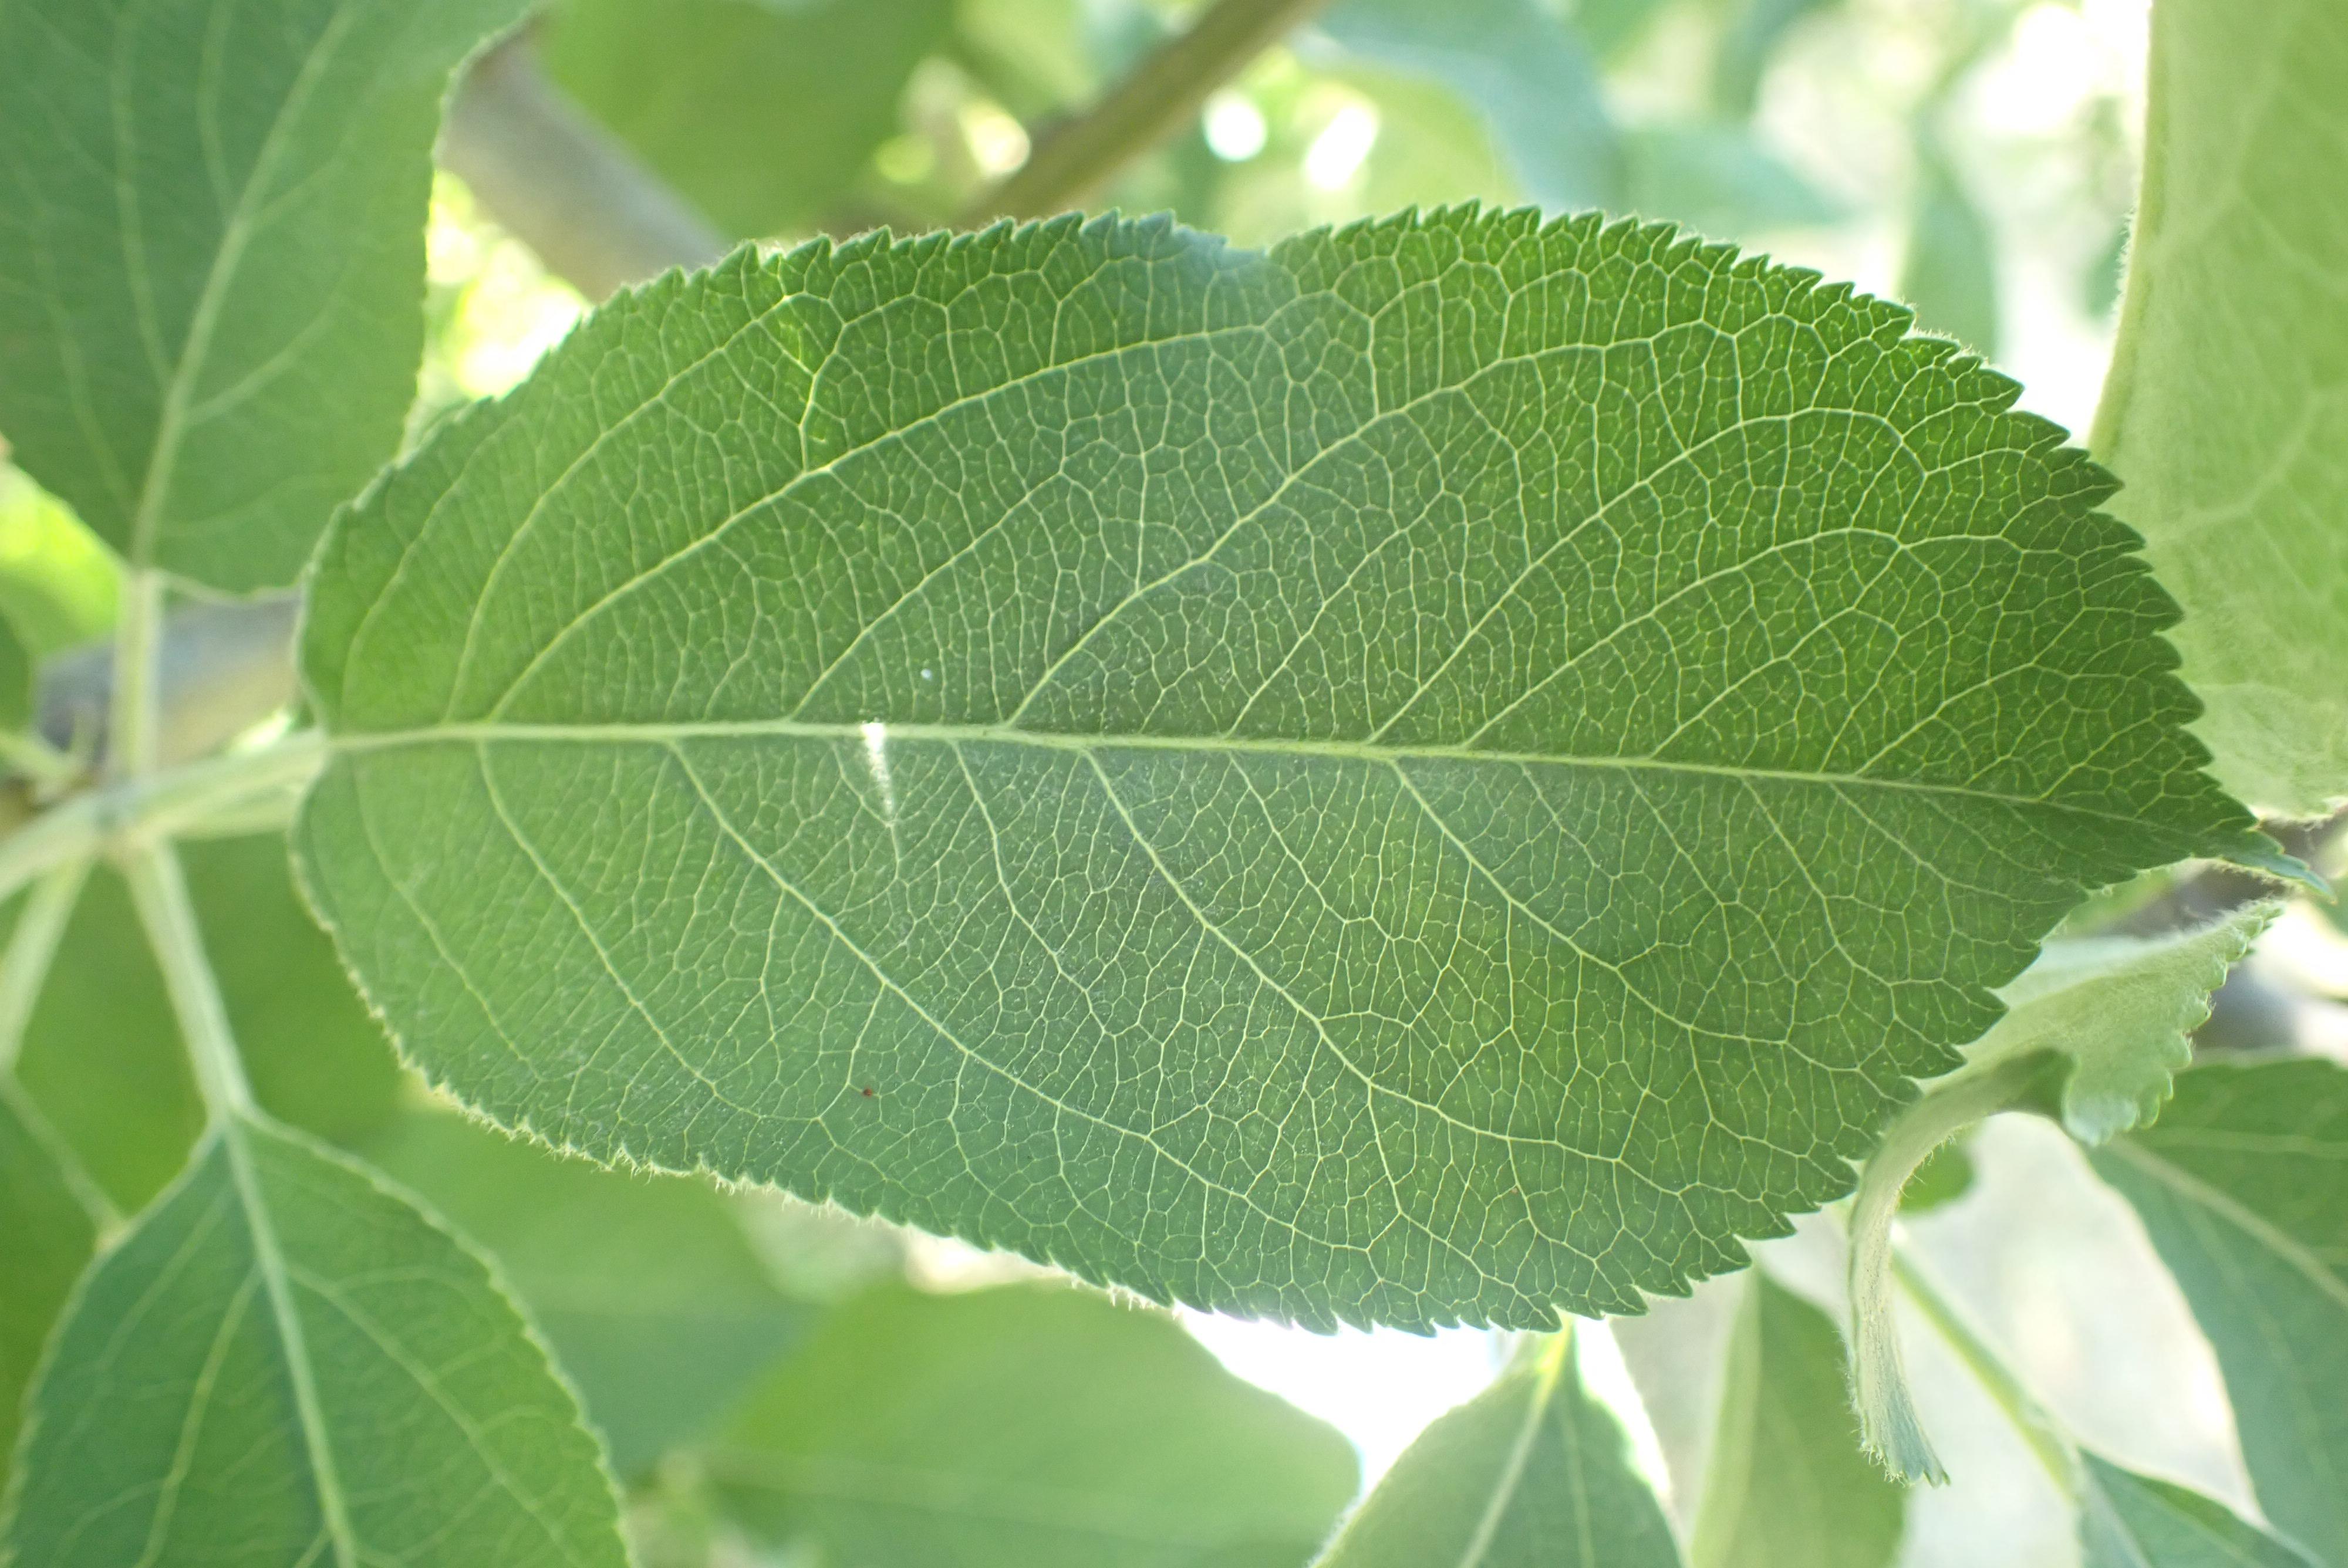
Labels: healthy